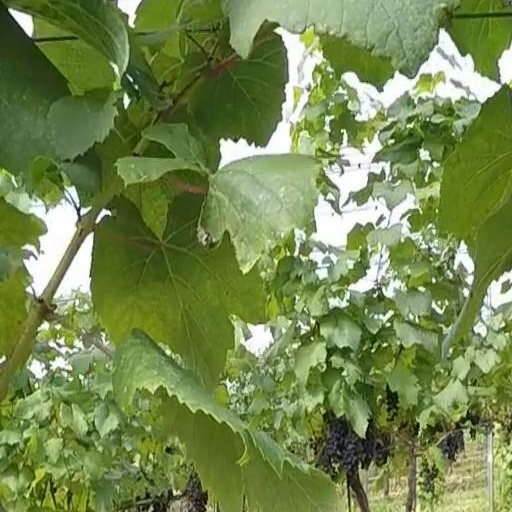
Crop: grape